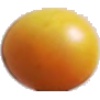
Label: Cherry Wax Yellow 1